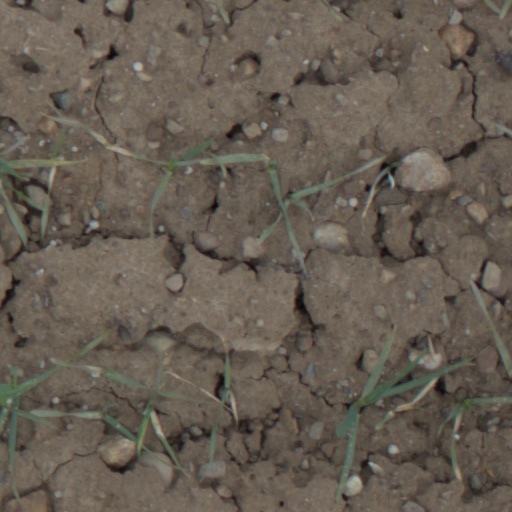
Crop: wheat